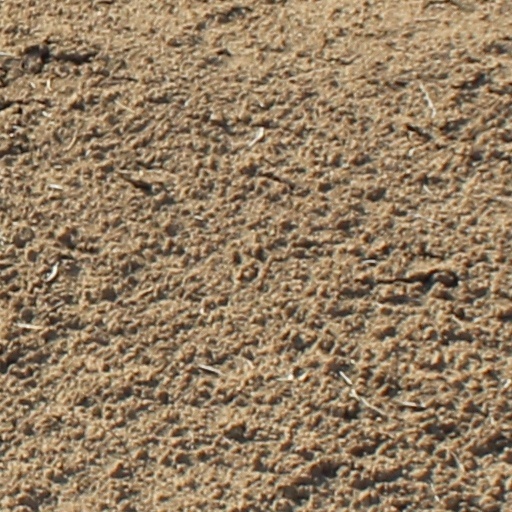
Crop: wheat